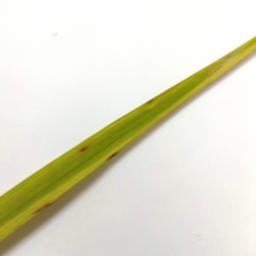
Label: Rice___Brown_Spot